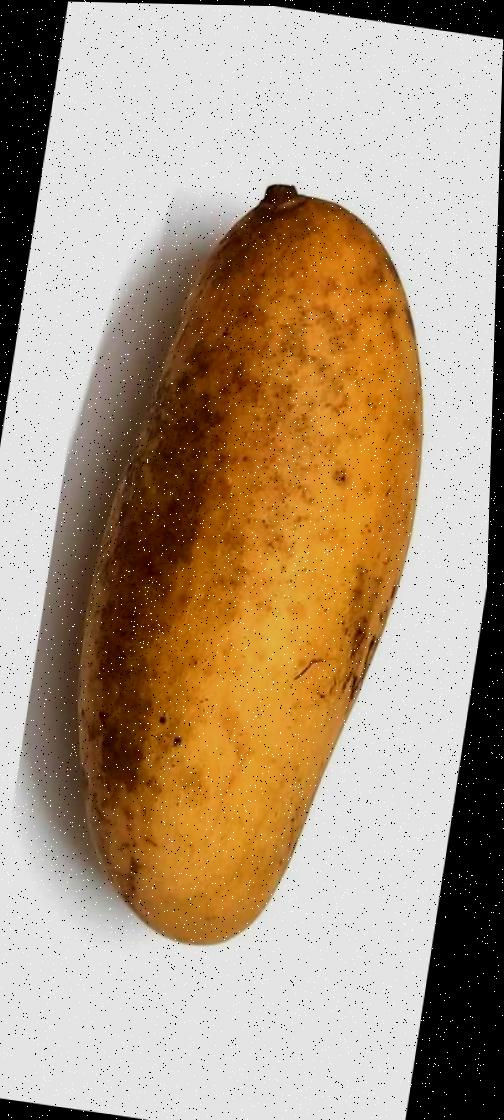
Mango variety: Banana Mango